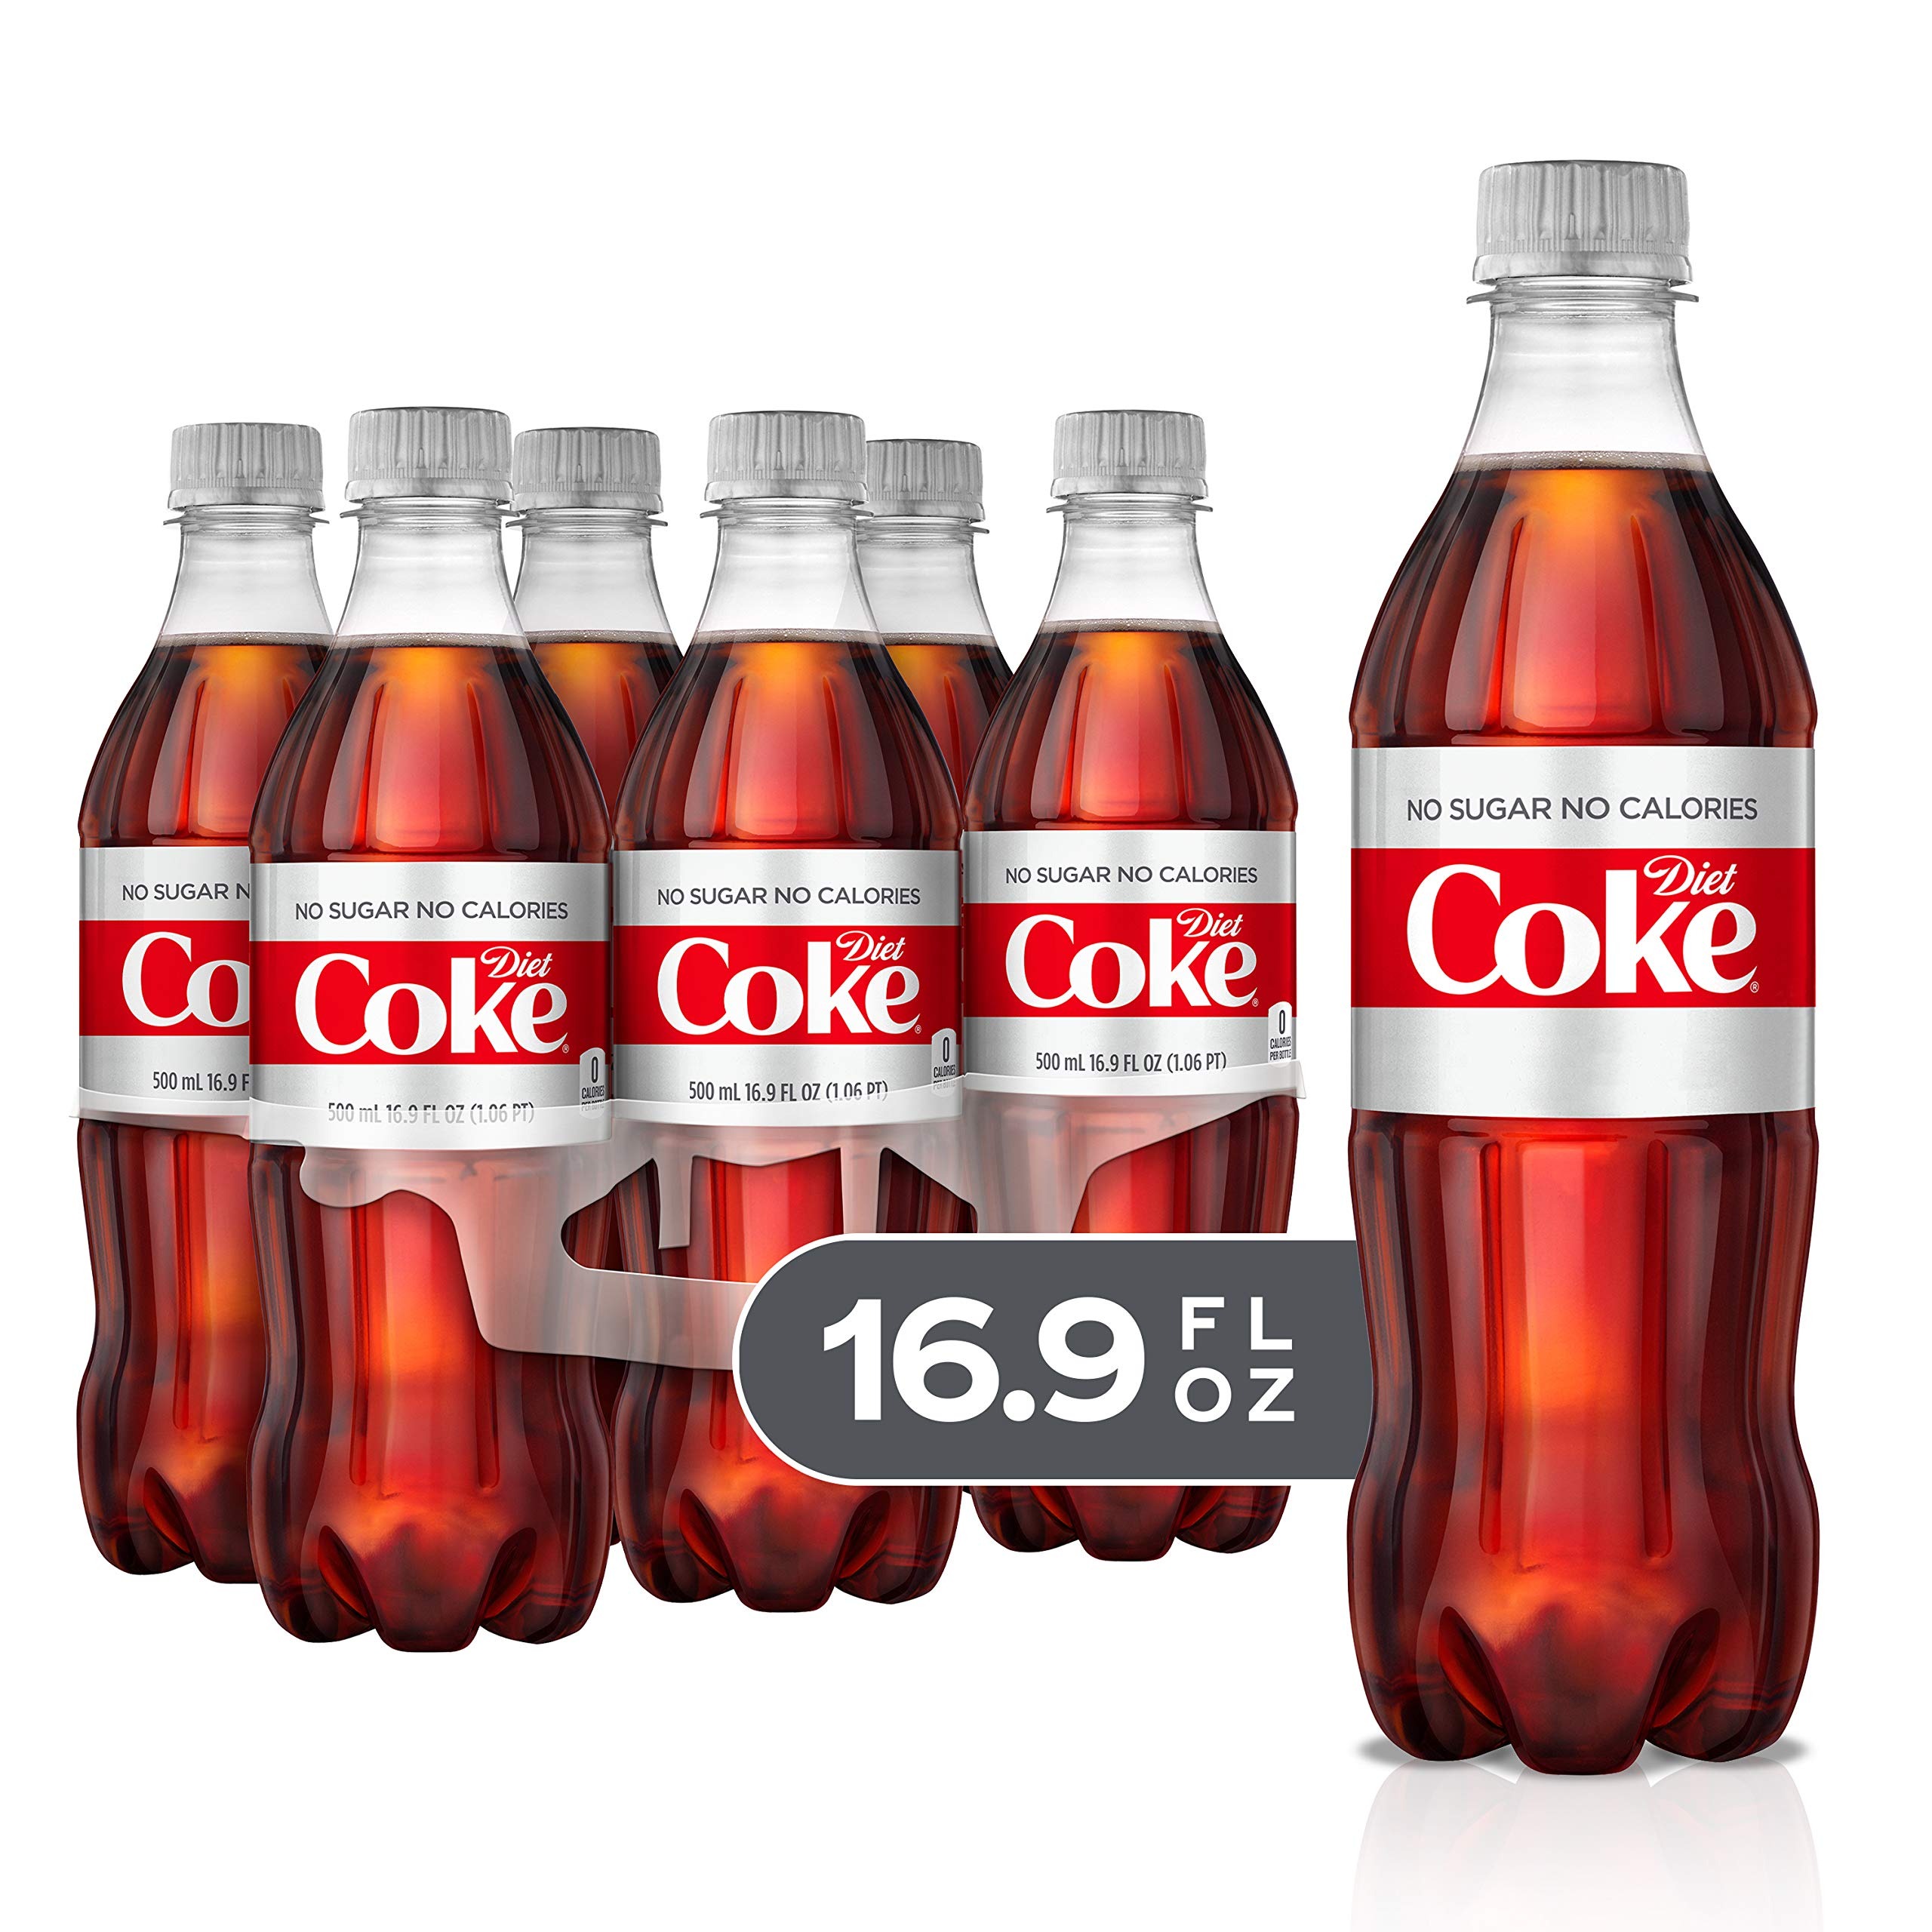
Item Name: Diet Coke, Bottles (6 count; 0.5 liter each)
Value: 101.4
Unit: Ounce

Price: 5.49